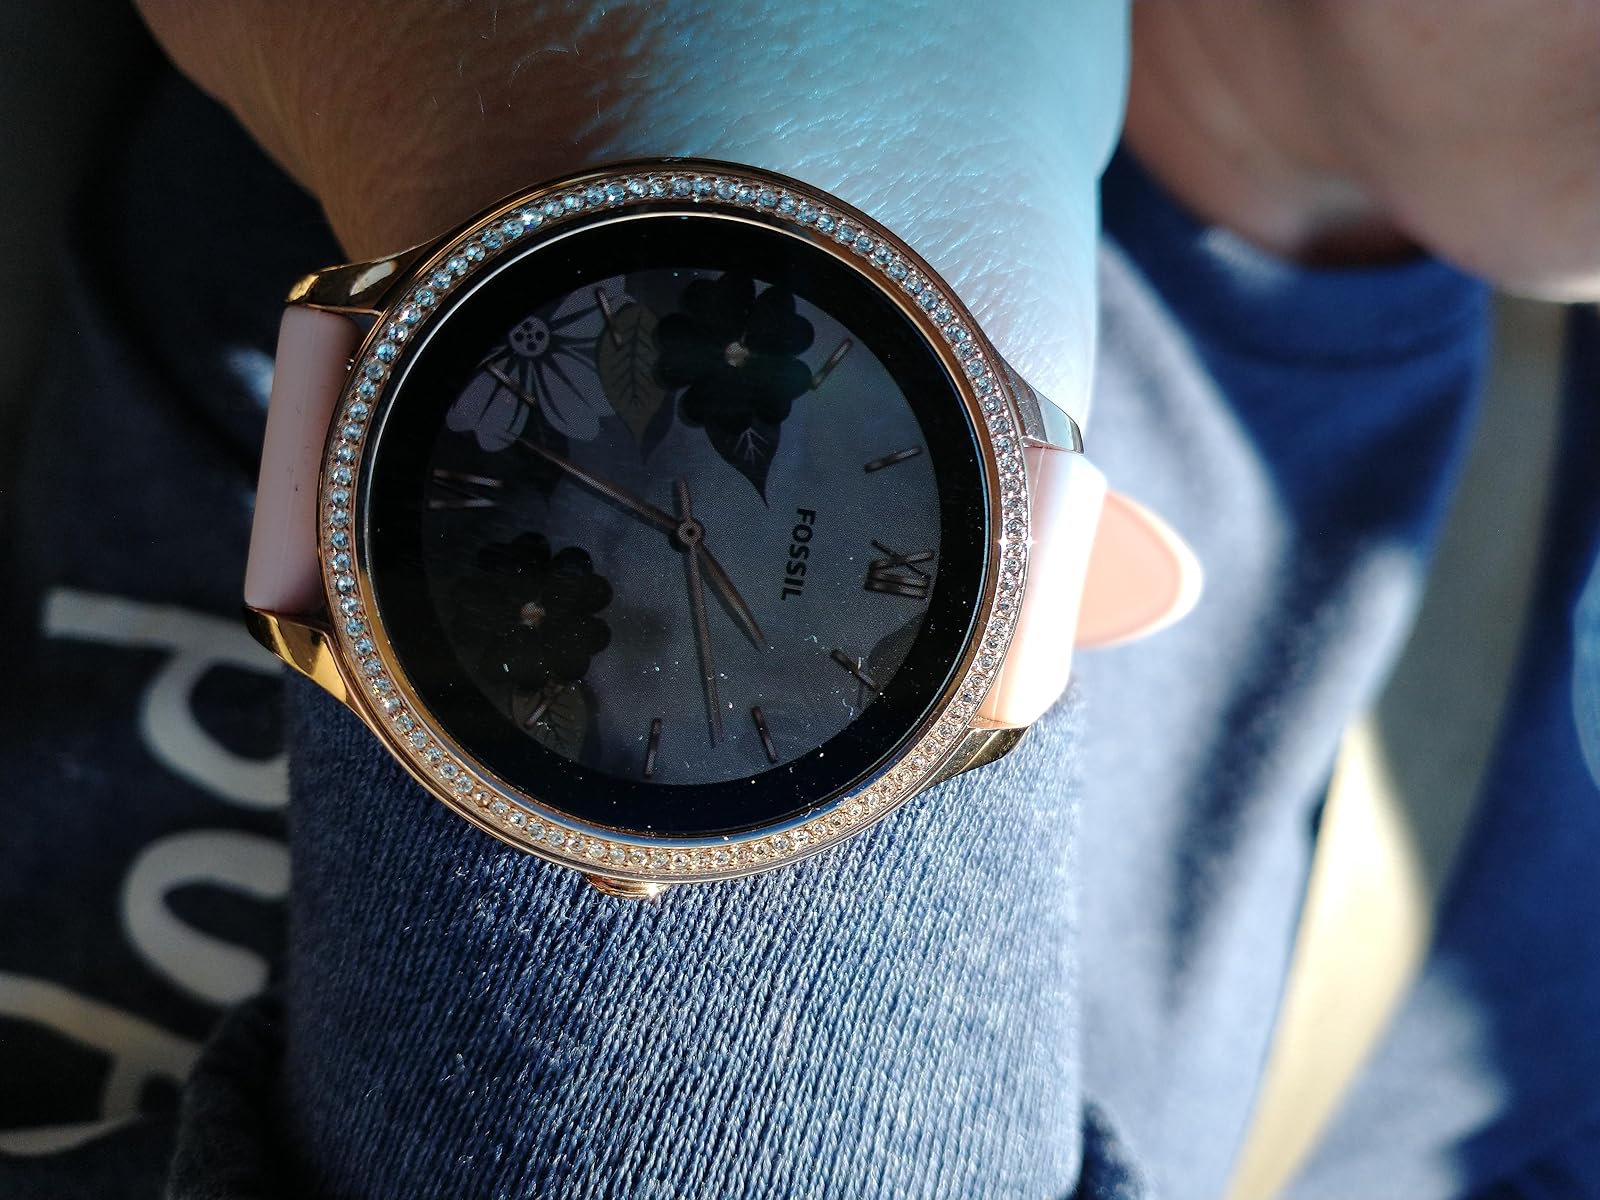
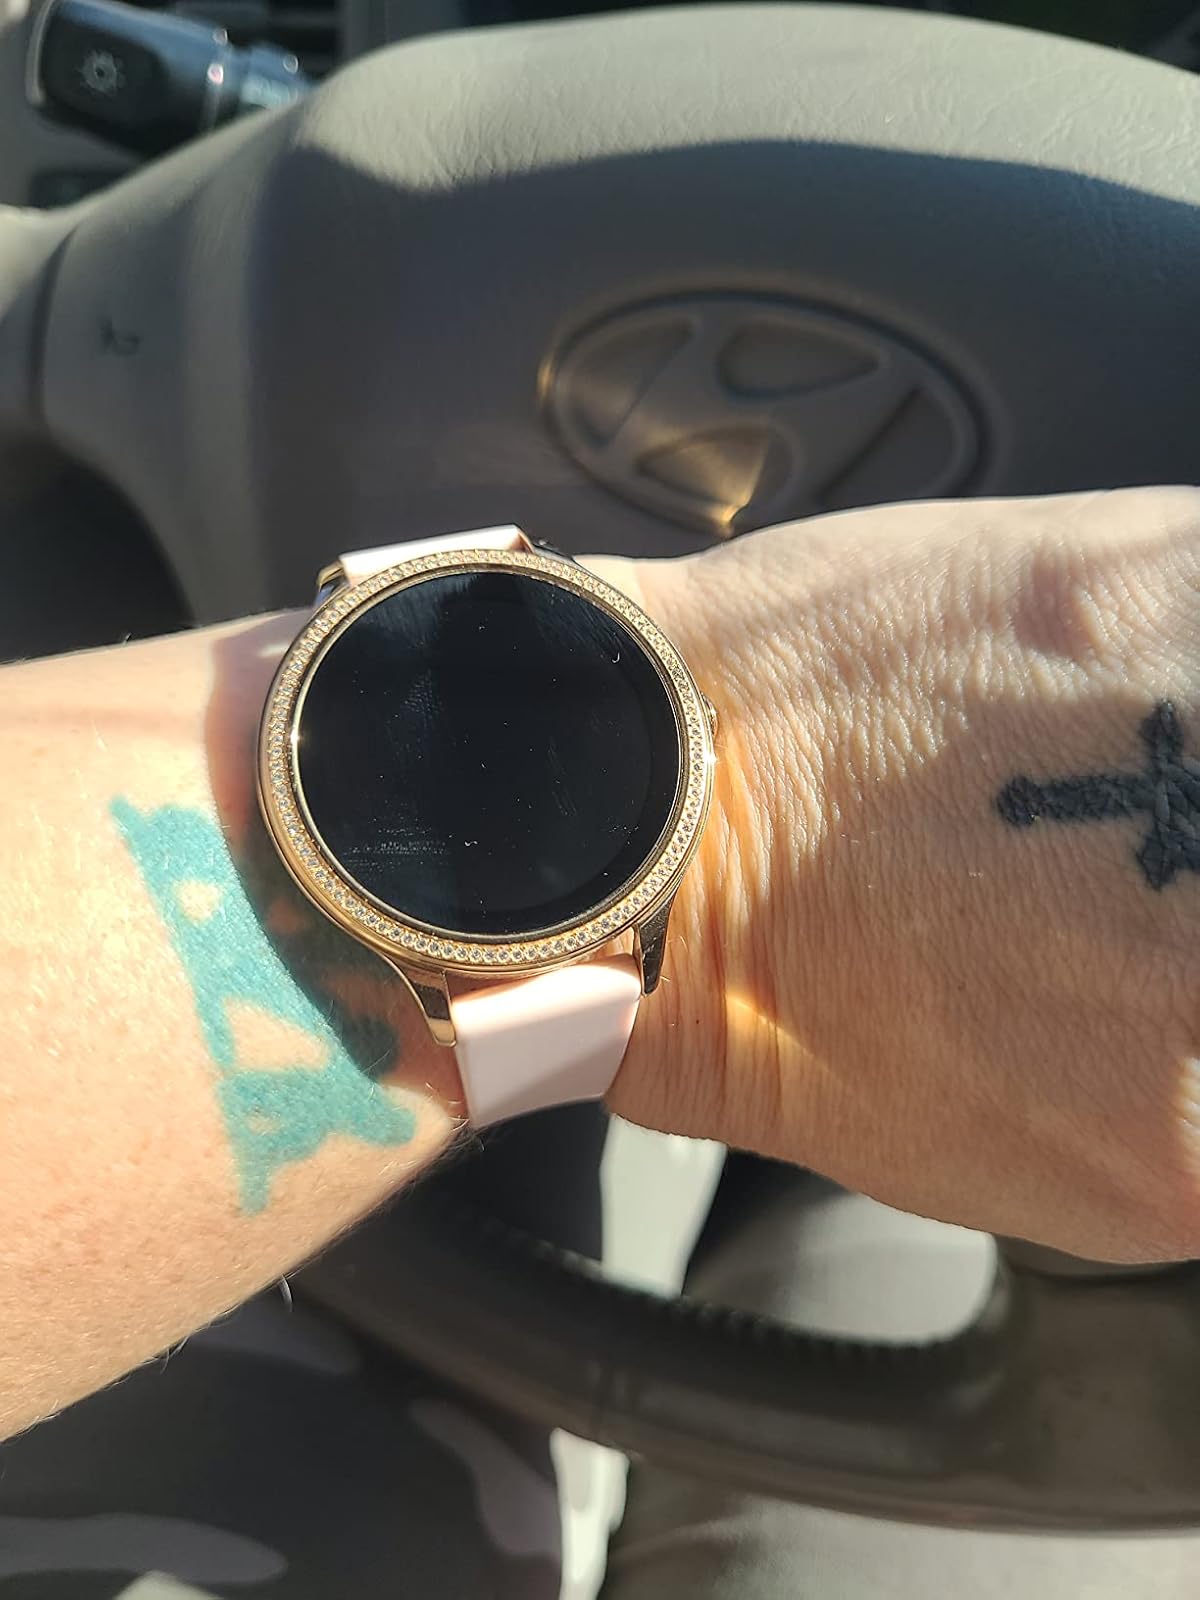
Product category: smartwatch
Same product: yes